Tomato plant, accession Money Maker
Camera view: vertical (180 deg); turntable rotation: 90 degrees
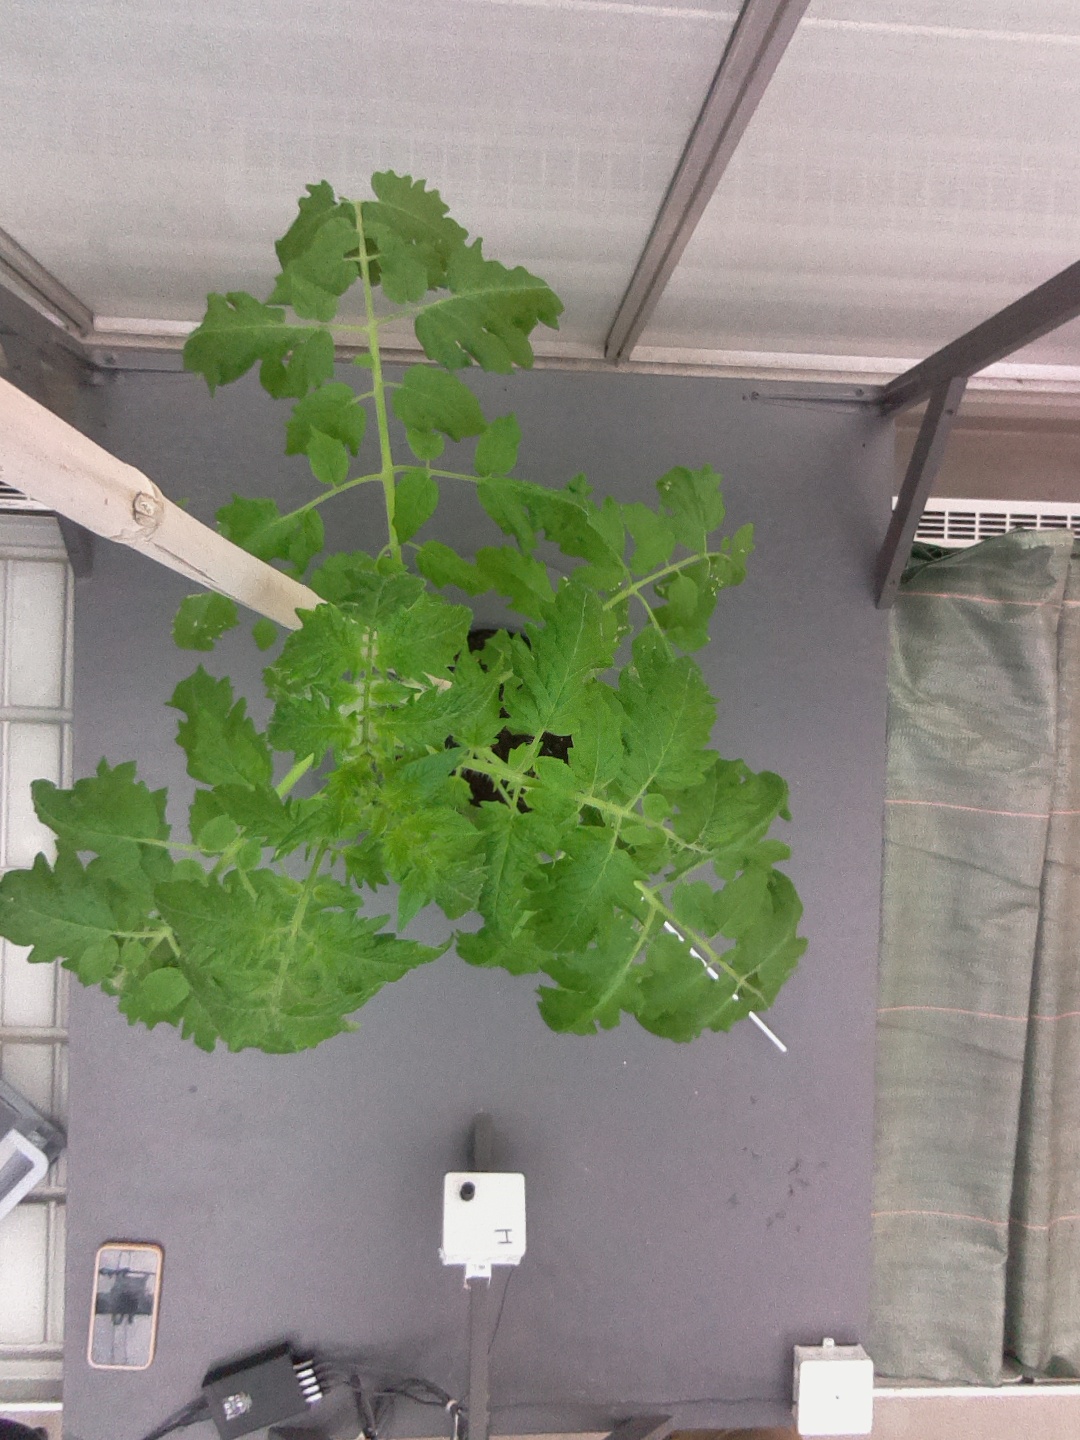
BBCH growth stage 60: First flowers open